The Grand-Rue in Argenteuil

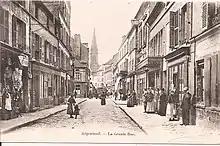
"Argenteuil - The Grande Rue" c.1900

The work is first recorded in the Parisian galleries of Georges Petit and Bernheim-Jeune, before being sold from the Paul Dognin collection on 15 October 1928 to Durand-Ruel, who sold it three days later to Morot. It later passed to Dora Fulford, who in 1945 left it to the National Art Collections Fund, which allocated it to its present owner later that year.